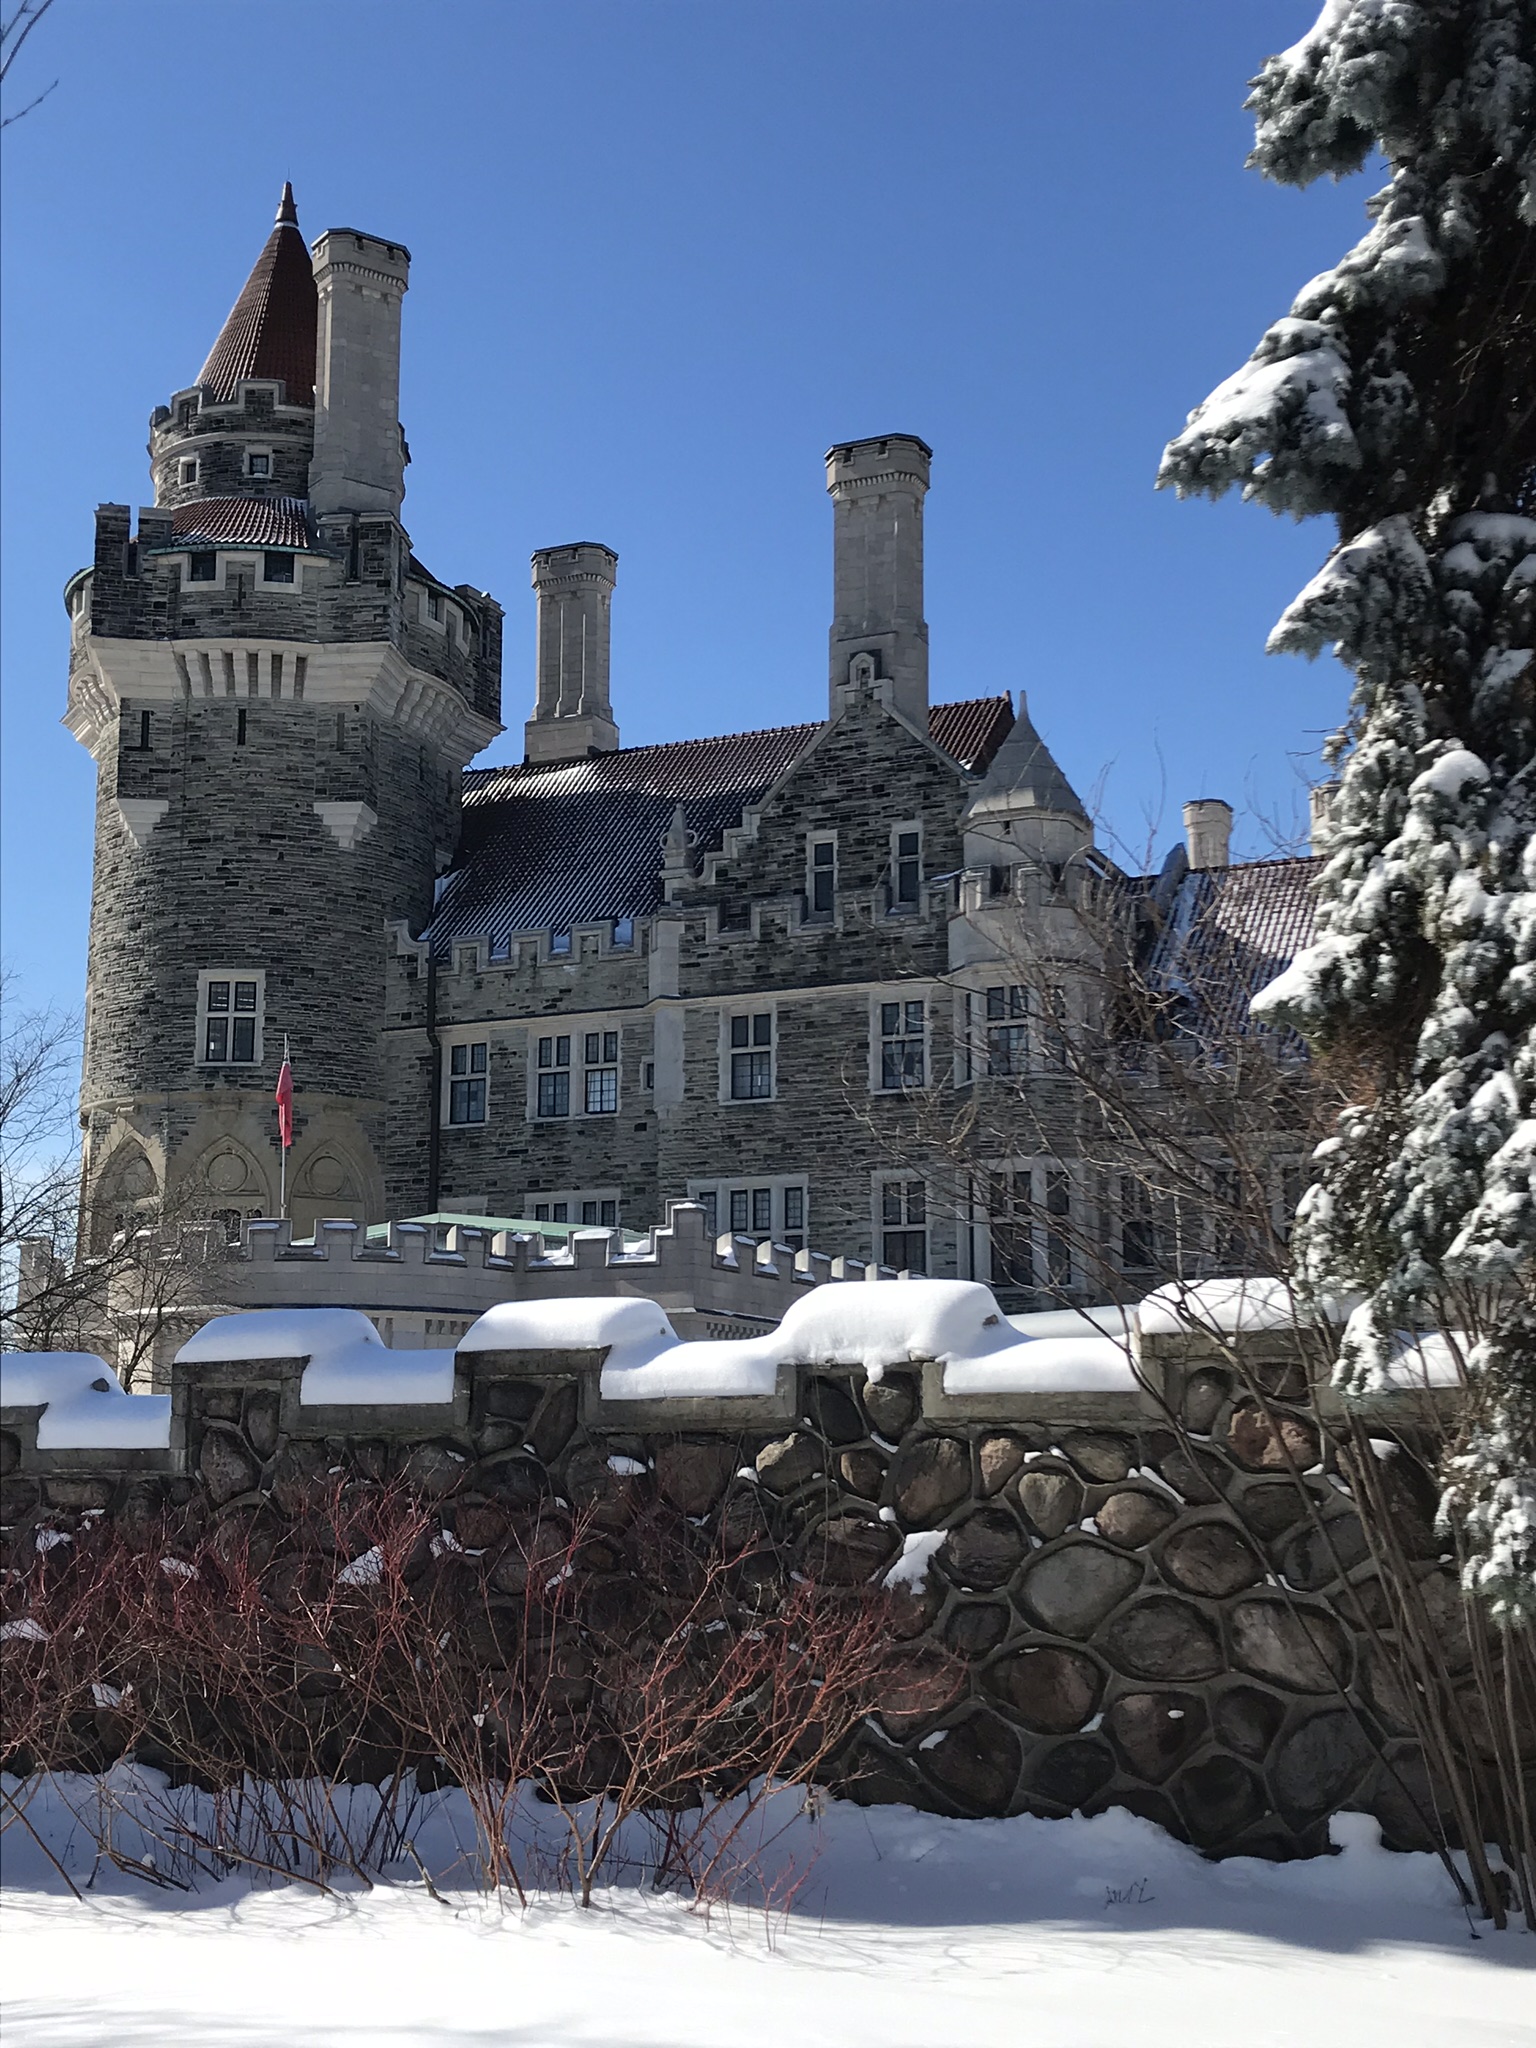
casaloma, toronto, snow, winter, building, architecture, roof, castle, freezing, tree, sky, house, turret, mansion, home, city, facade, history, chateau, historic house, estate, tourism